George Nelson (designer)

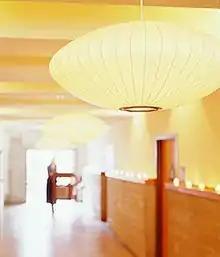
The bubble lamp, one of Nelson's designs.

Nelson was born on May 29, 1908, in Hartford, Connecticut, to Jewish parents Simeon Nelson and Lillian Canterow Nelson. His parents owned a drugstore. Nelson graduated from Hartford Public High School in 1924, and thereafter attended Yale University. He did not originally set out to become an architect; he happened upon the architecture school at Yale, when he ducked into a building during a rainstorm, in order to get out of the rain. Walking through the building, he came upon an exhibit of students' works entitled "A Cemetery Gateway".